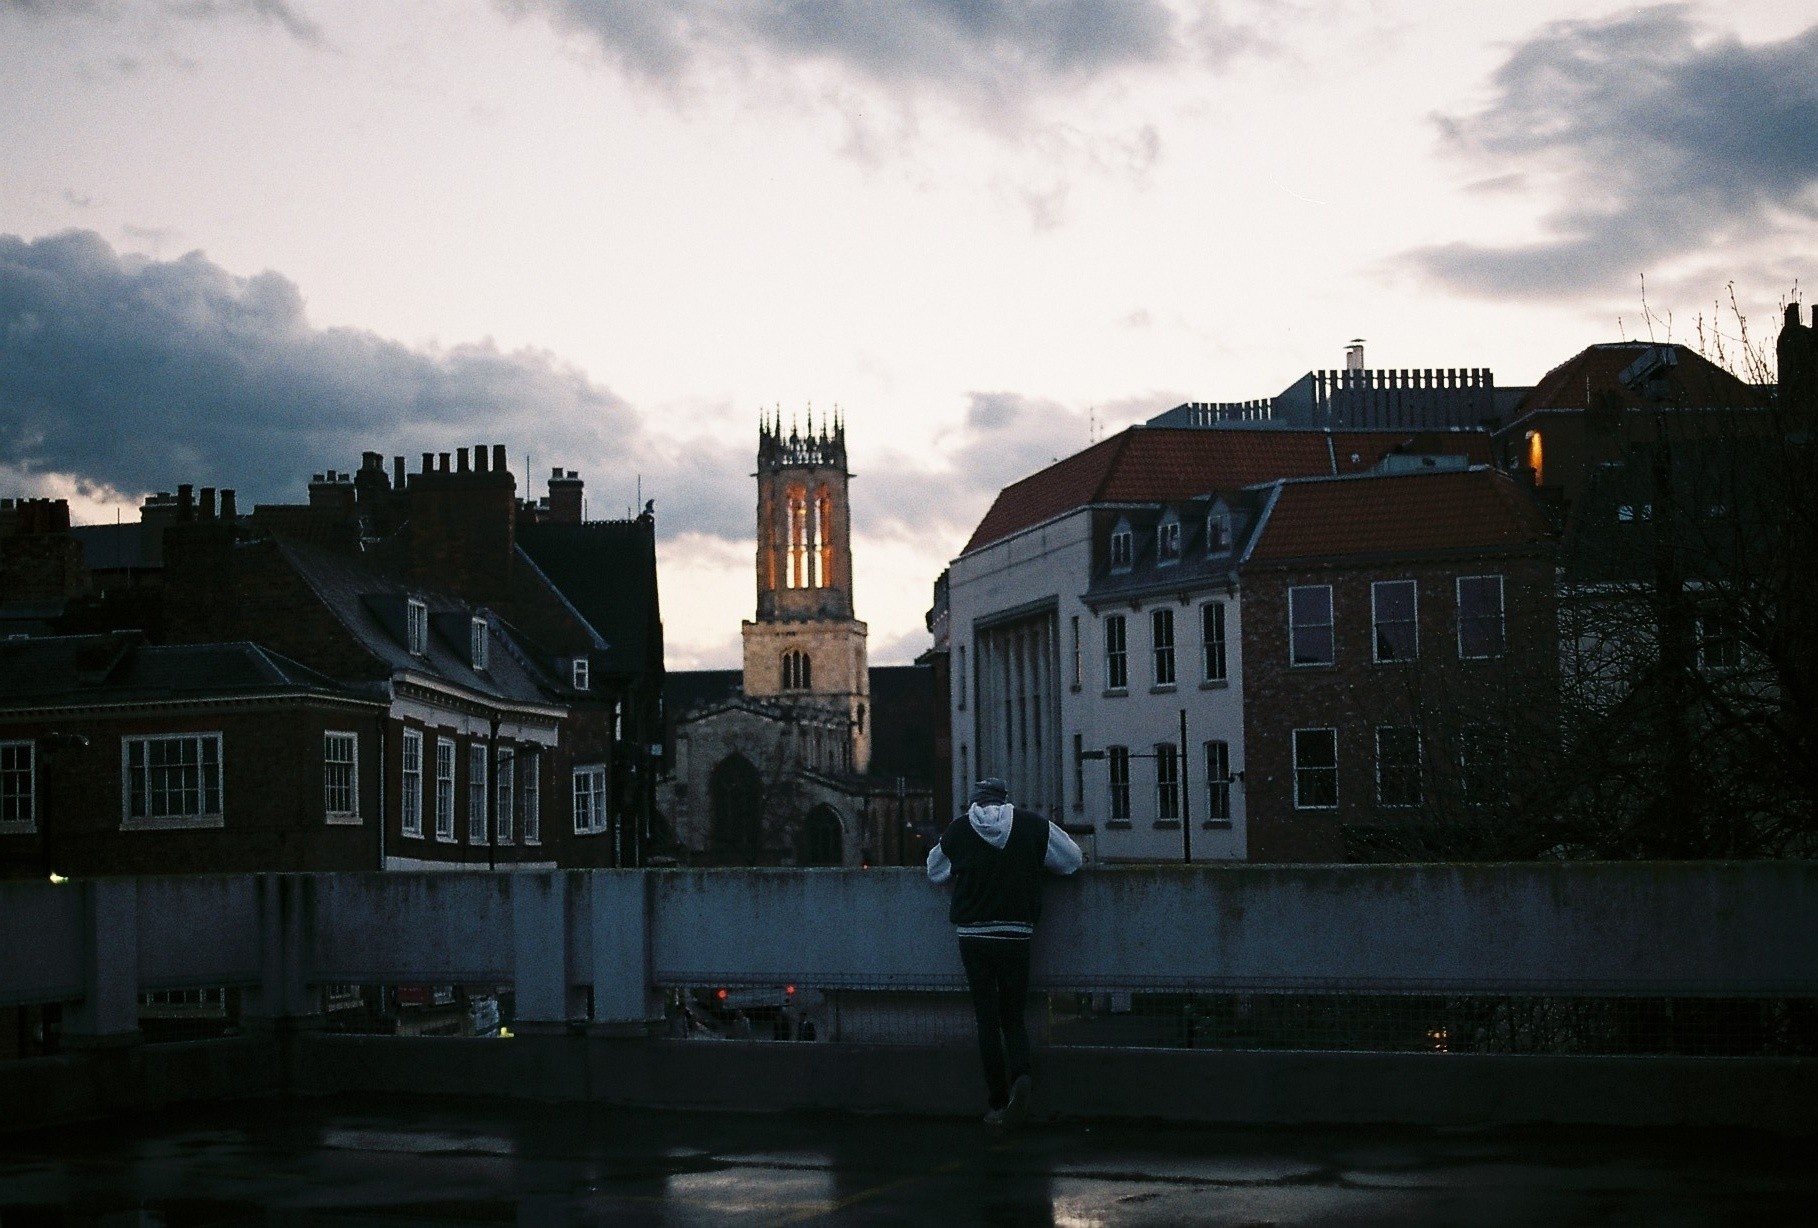
cloud, sky, sunset, night, house, sunlight, morning, town, city, cityscape, downtown, dusk, evening, reflection, weather, darkness, waterway, urban area, human settlement